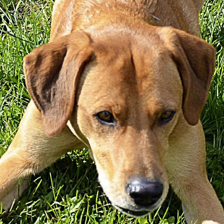
Label: animals